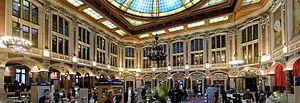
Le grand hall de la chambre de commerce de Lille (Nord).
La chambre de commerce de Lille est un édifice construit au début du XXᵉ siècle pour accueillir l'ensemble des services de la chambre de commerce créée à Lille en 1715. Elle est classée monument historique et abrite aujourd'hui le siège de la chambre de commerce et d'industrie du Grand Lille.